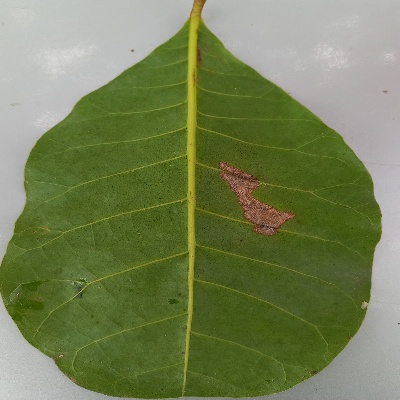
Crop: Cashew
Condition: anthracnose